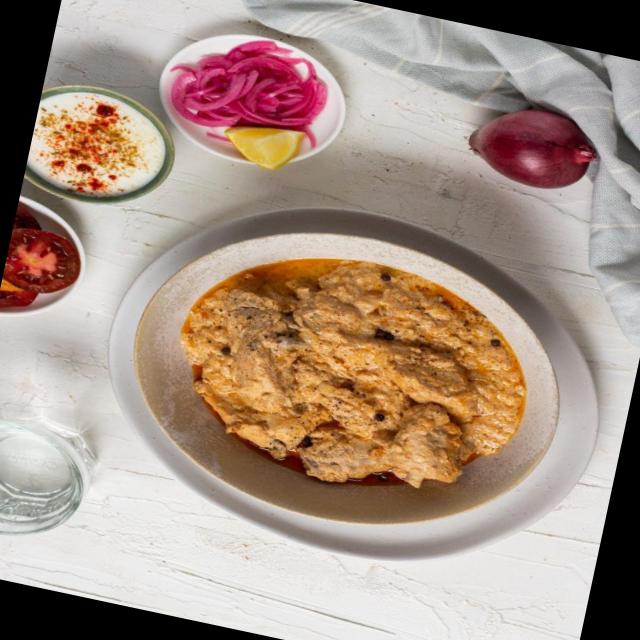
Dish: chicken_curry